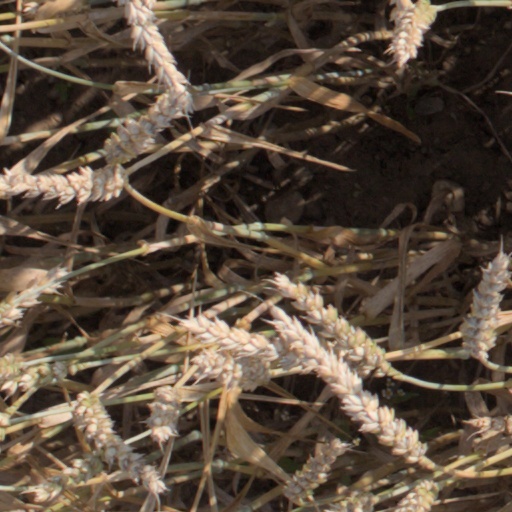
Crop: wheat